Underground press

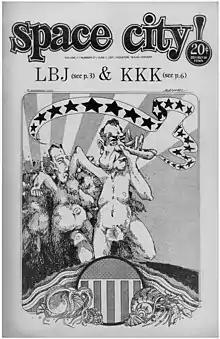
"Space City!", April 1, 1971. Art by Bill Narum.

Drive-by shootings, firebombings, break-ins, and trashings were carried out on the offices of many underground papers around the country, fortunately without causing any fatalities. The offices of Houston's "Space City!" were bombed and its windows repeatedly shot out. In Houston, as in many other cities, the attackers, never identified, were suspected of being off-duty military or police personnel, or members of the Ku Klux Klan or Minuteman organizations.